Meet Me at Infinity

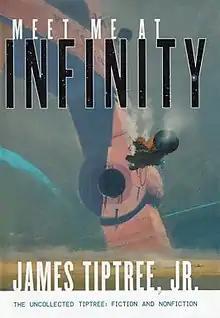
First edition, cover art by John Harris

Meet Me At Infinity: The Uncollected Tiptree: Fiction and Nonfiction is a collection of short stories and essays by James Tiptree, Jr., edited by David G. Hartwell and with an introduction by Jeffrey D. Smith, longtime friend of Tiptree and literary trustee of her estate. The book was originally published by Tor Books in 2000.